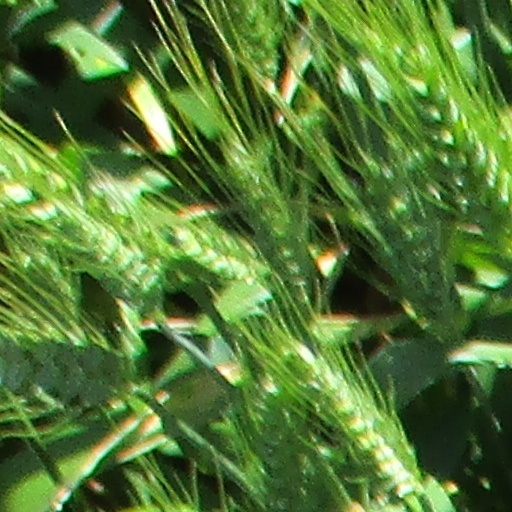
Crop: wheat